Nisa (Lycia)

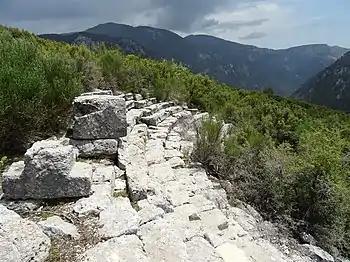
Nisa Theatre

Nisa, also Nyssa (Νύσσα) or Nysa (Νύσα) or Neisa (Νείσα), was a town in ancient Lycia near the source of the River Xanthus.